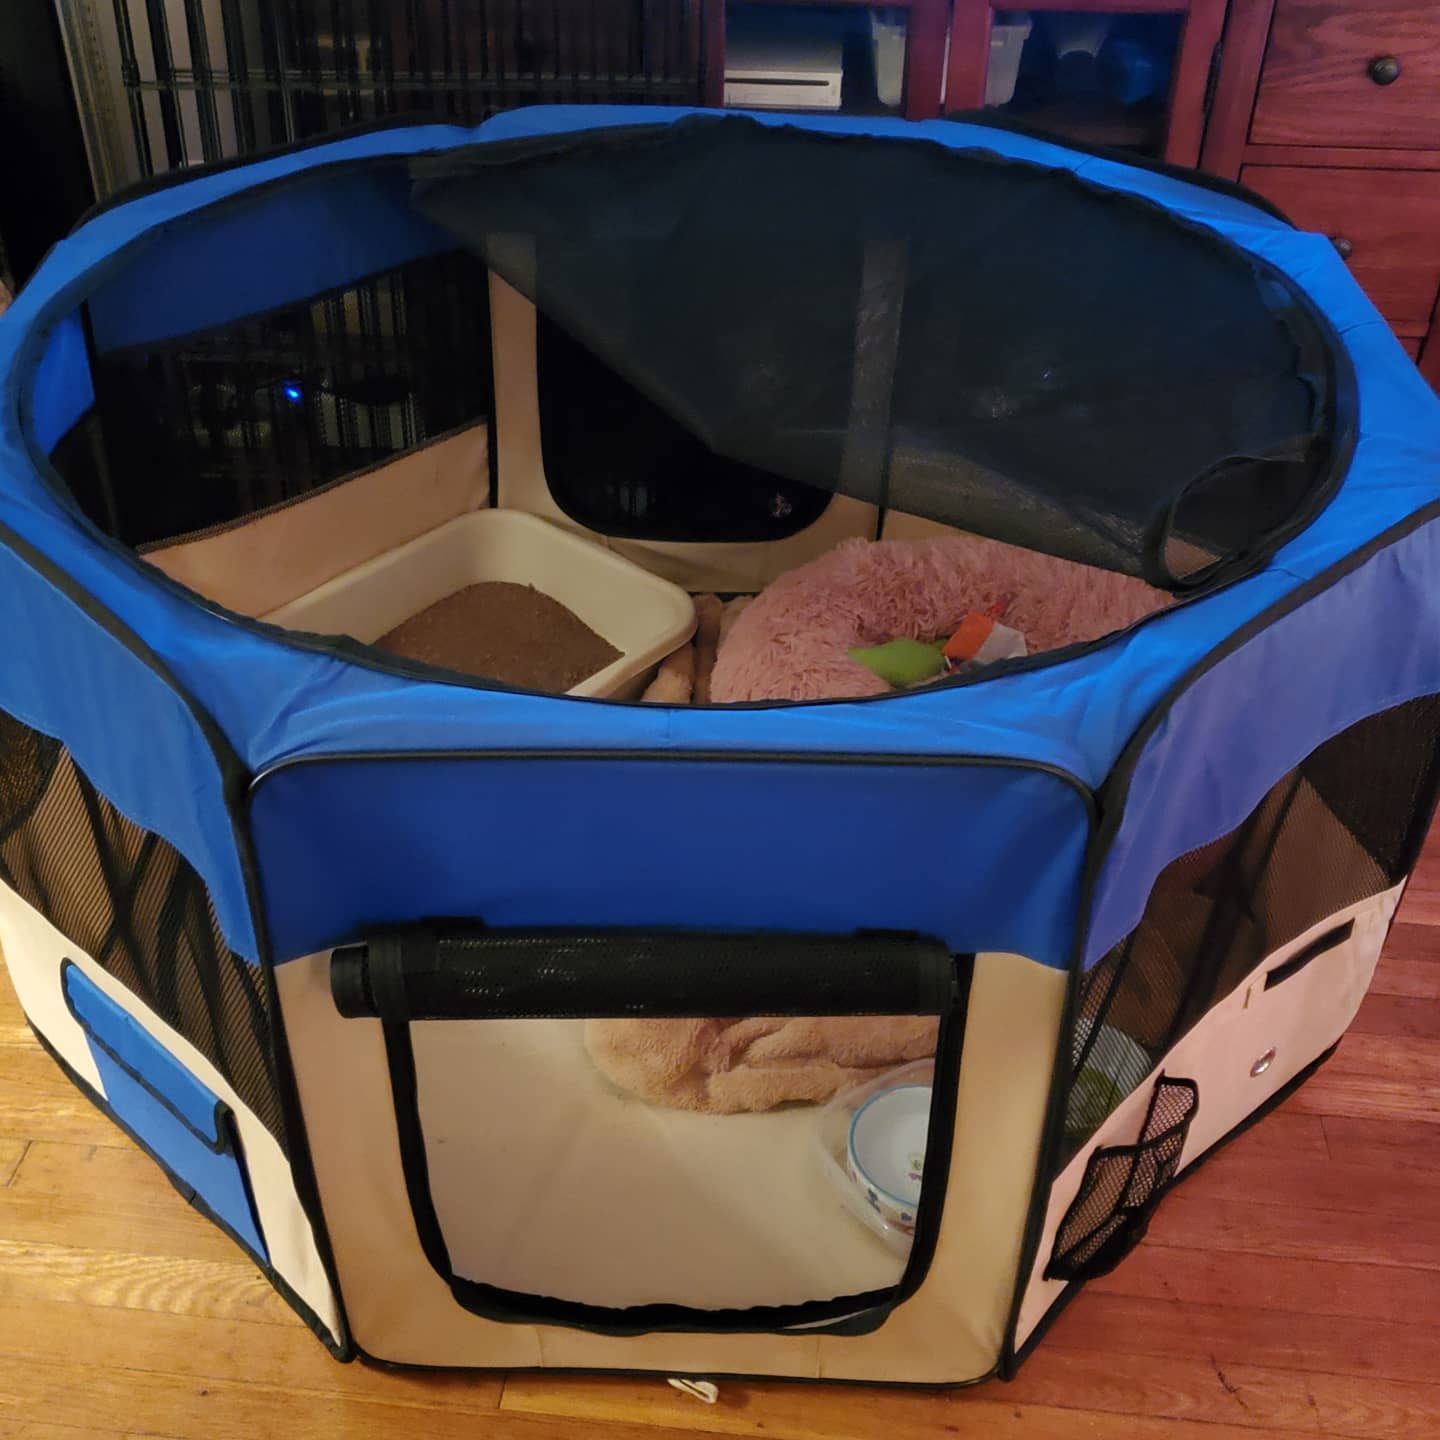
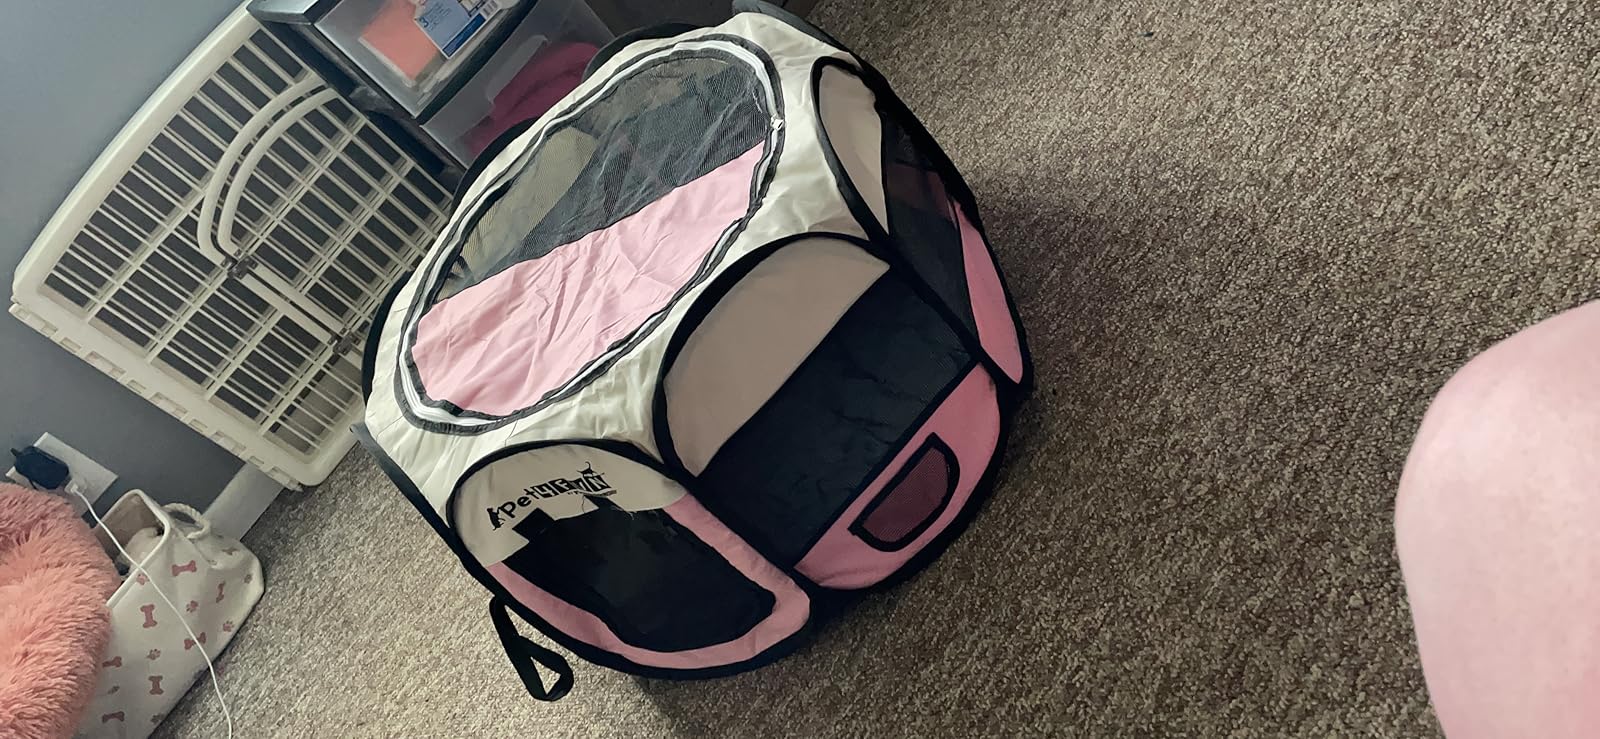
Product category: items_kennel
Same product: no